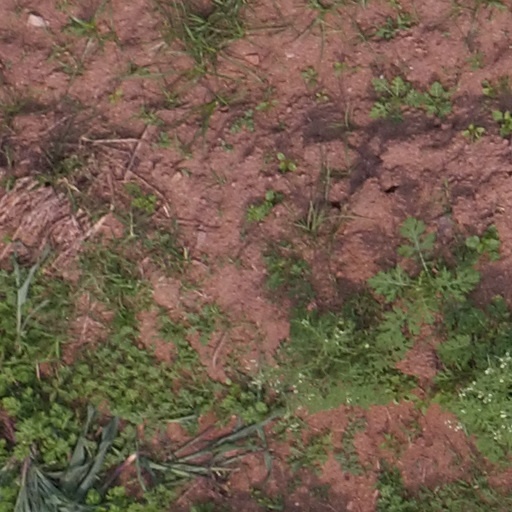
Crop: maize; corn